Corpse Party (2008 video game)

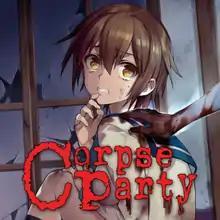
Game icon of the 2021 re-release

Corpse Party, released in Japan as is a horror adventure game developed by Team GrisGris and published by Xseed Games for Microsoft Windows. Originally developed as for Japanese mobile phones, it is a remake of the 1996 NEC PC-9801 video game "Corpse-Party", and the second game in the "Corpse Party" series. Containing similar gameplay to its predecessor, players control a group of high school students who are transported to a haunted elementary school after performing a supposed friendship ritual, looking for a way to escape. "Corpse Party" is the first game in the series' rebooted continuity, introducing new characters and elements to those present in the original game, while generally following the same plot.